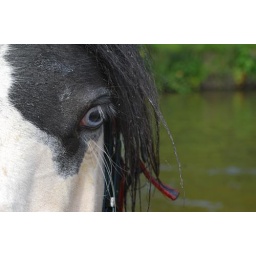
Left of a horse in the river